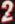
Number: 2